Hesse State Police

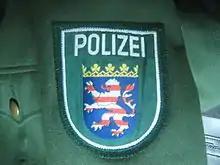
The sleeve patch of the Hessen State Police on an older green uniform.

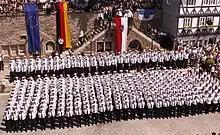
Swearing-in ceremony of Hessian police officers at the Hessentag in Homberg (Efze), 2008

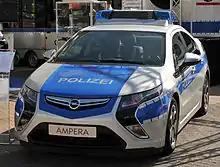
An Opel Ampera patrol car

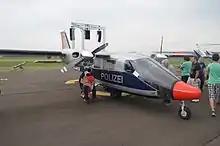
Hessen's first police aircraft, a Vulcanair P68 Observer

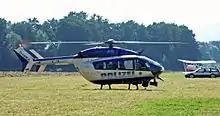
A Eurocopter EC 145 of the State Police of Hessen, Germany

The seven regional police authorities are headquartered in Kassel (Nordhessen), Giessen (Mittelhessen), Fulda (Osthessen), Frankfurt, Wiesbaden (Westhessen), Offenbach am Main (Südosthessen) and Darmstadt (Südhessen). Following a police reform in 2001, the regional police authorities are now directly subordinate to the Interior Ministry.